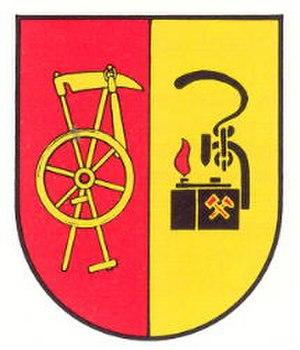
Dunzweiler est une municipalité de la Verbandsgemeinde Waldmohr, dans l'arrondissement de Kusel, en Rhénanie-Palatinat, dans l'ouest de l'Allemagne.